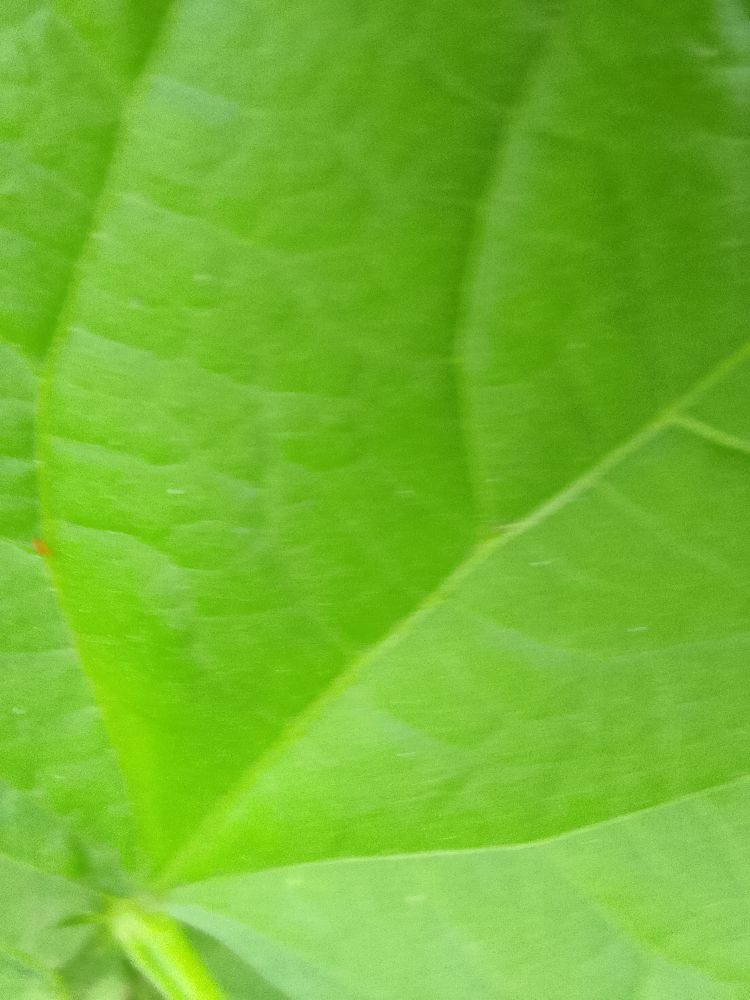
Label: healthy